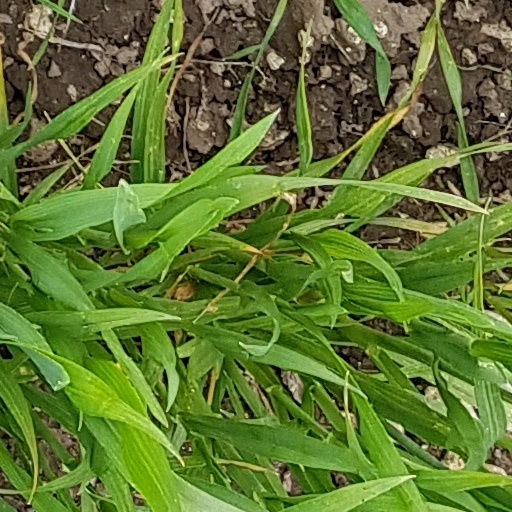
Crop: wheat